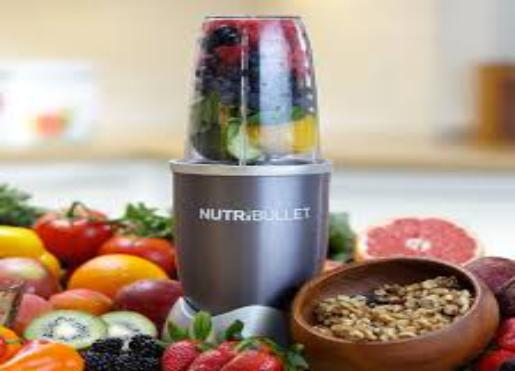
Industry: Necessities